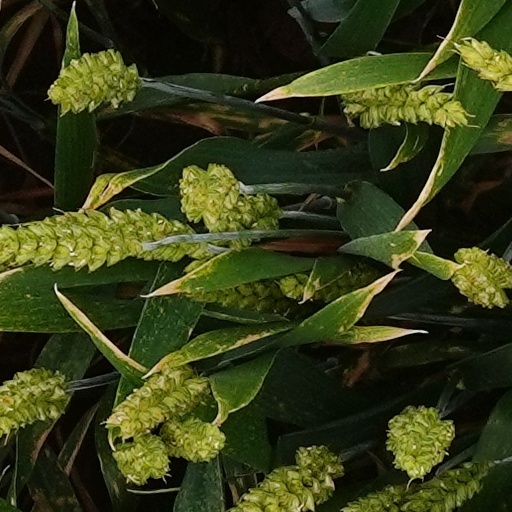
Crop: wheat